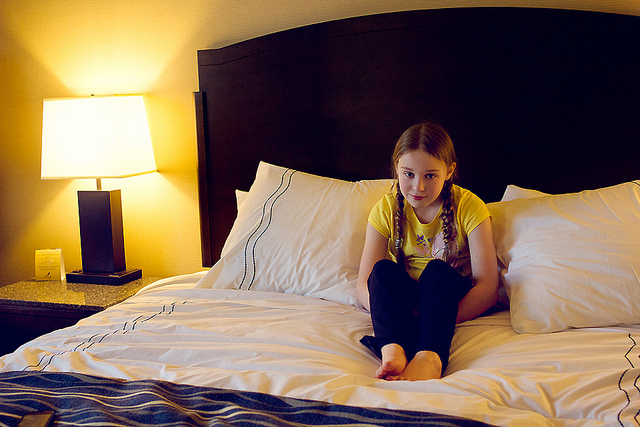
user: Given an image and a question. Answer the question in a short answer. Question: What hairstyle does this girl have? Short Answer:
assistant: pigtail